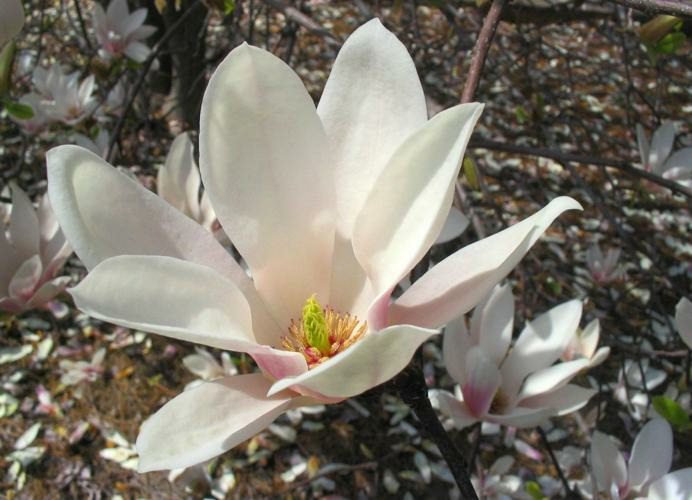
Flower: magnolia